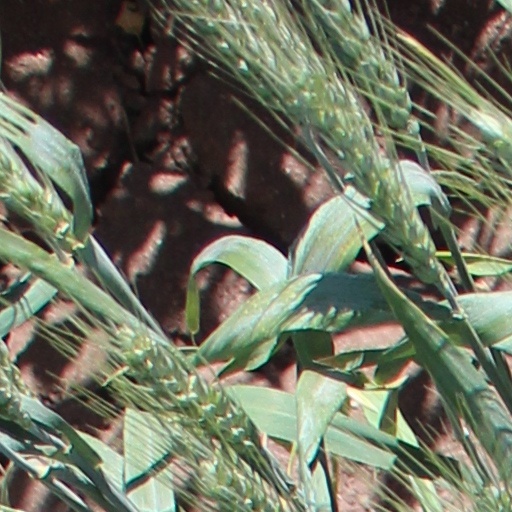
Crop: wheat